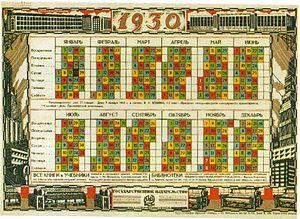
Le calendrier révolutionnaire soviétique fut en vigueur en Union soviétique de 1929 à 1940.